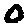
Label: 0